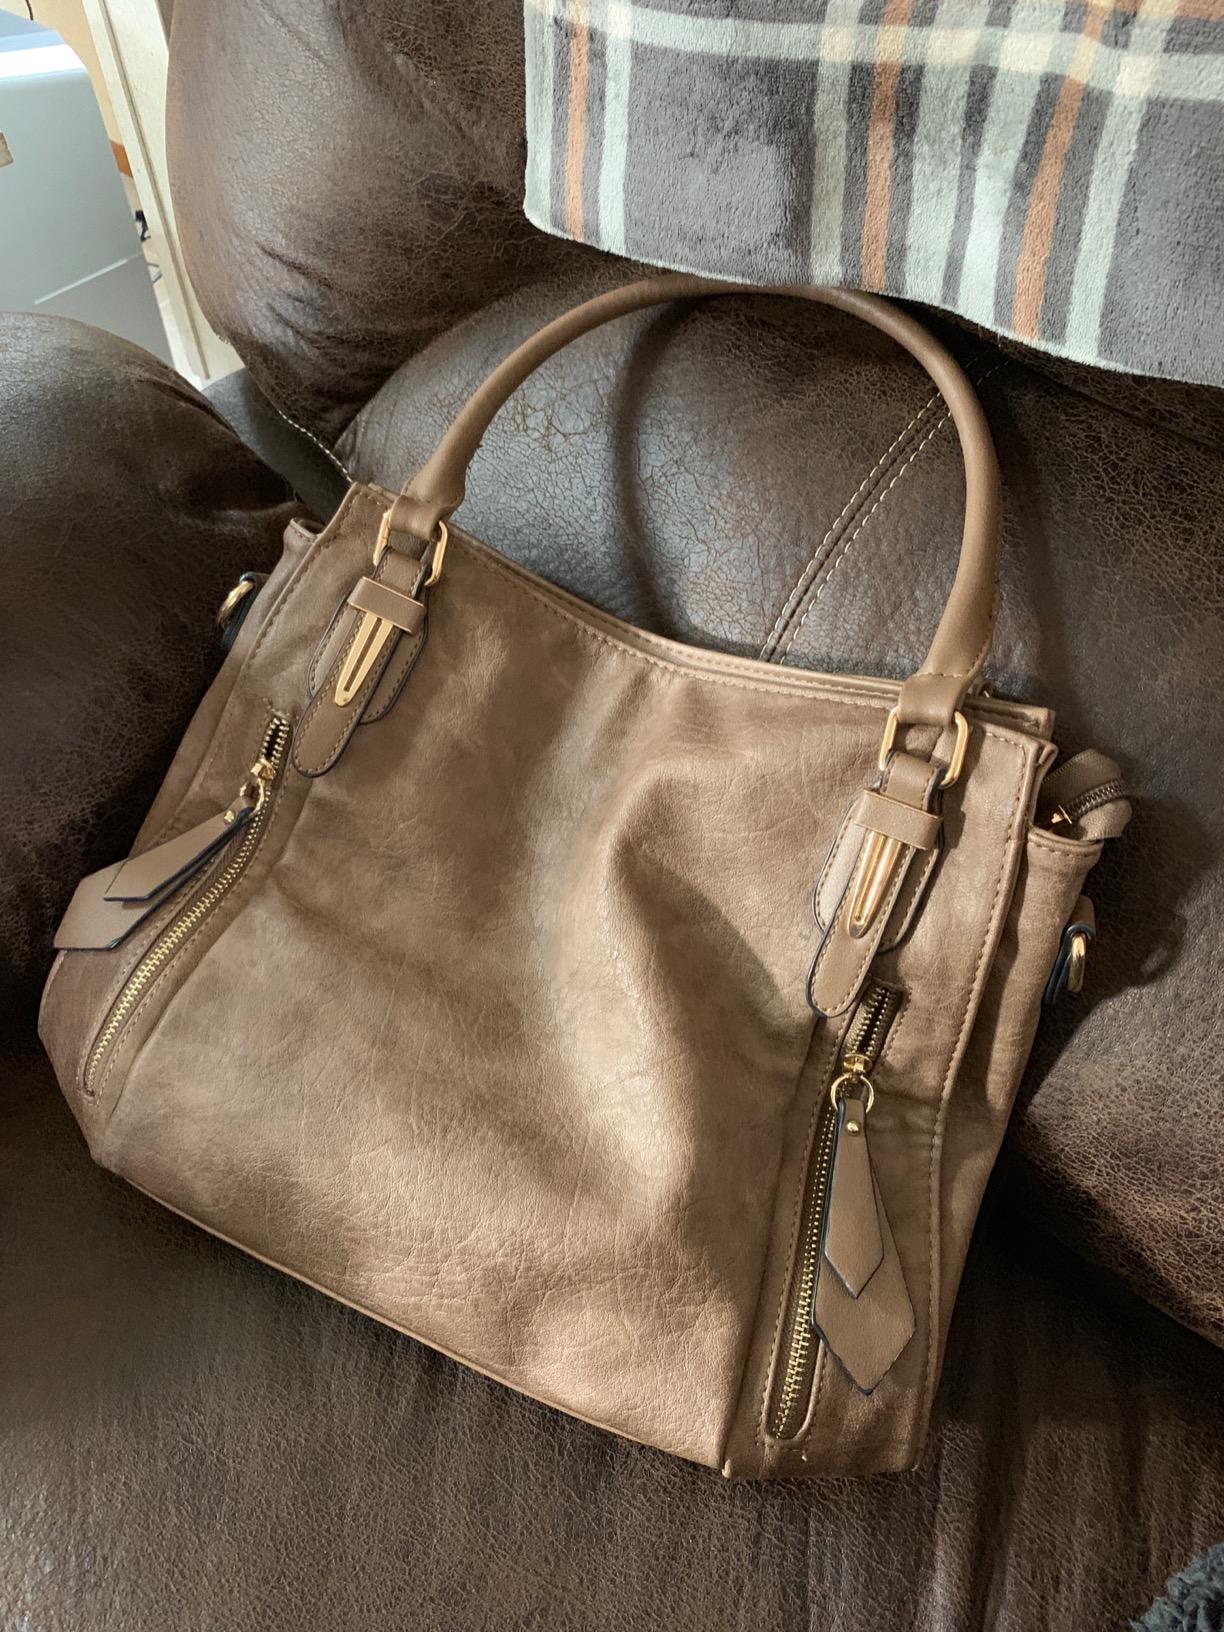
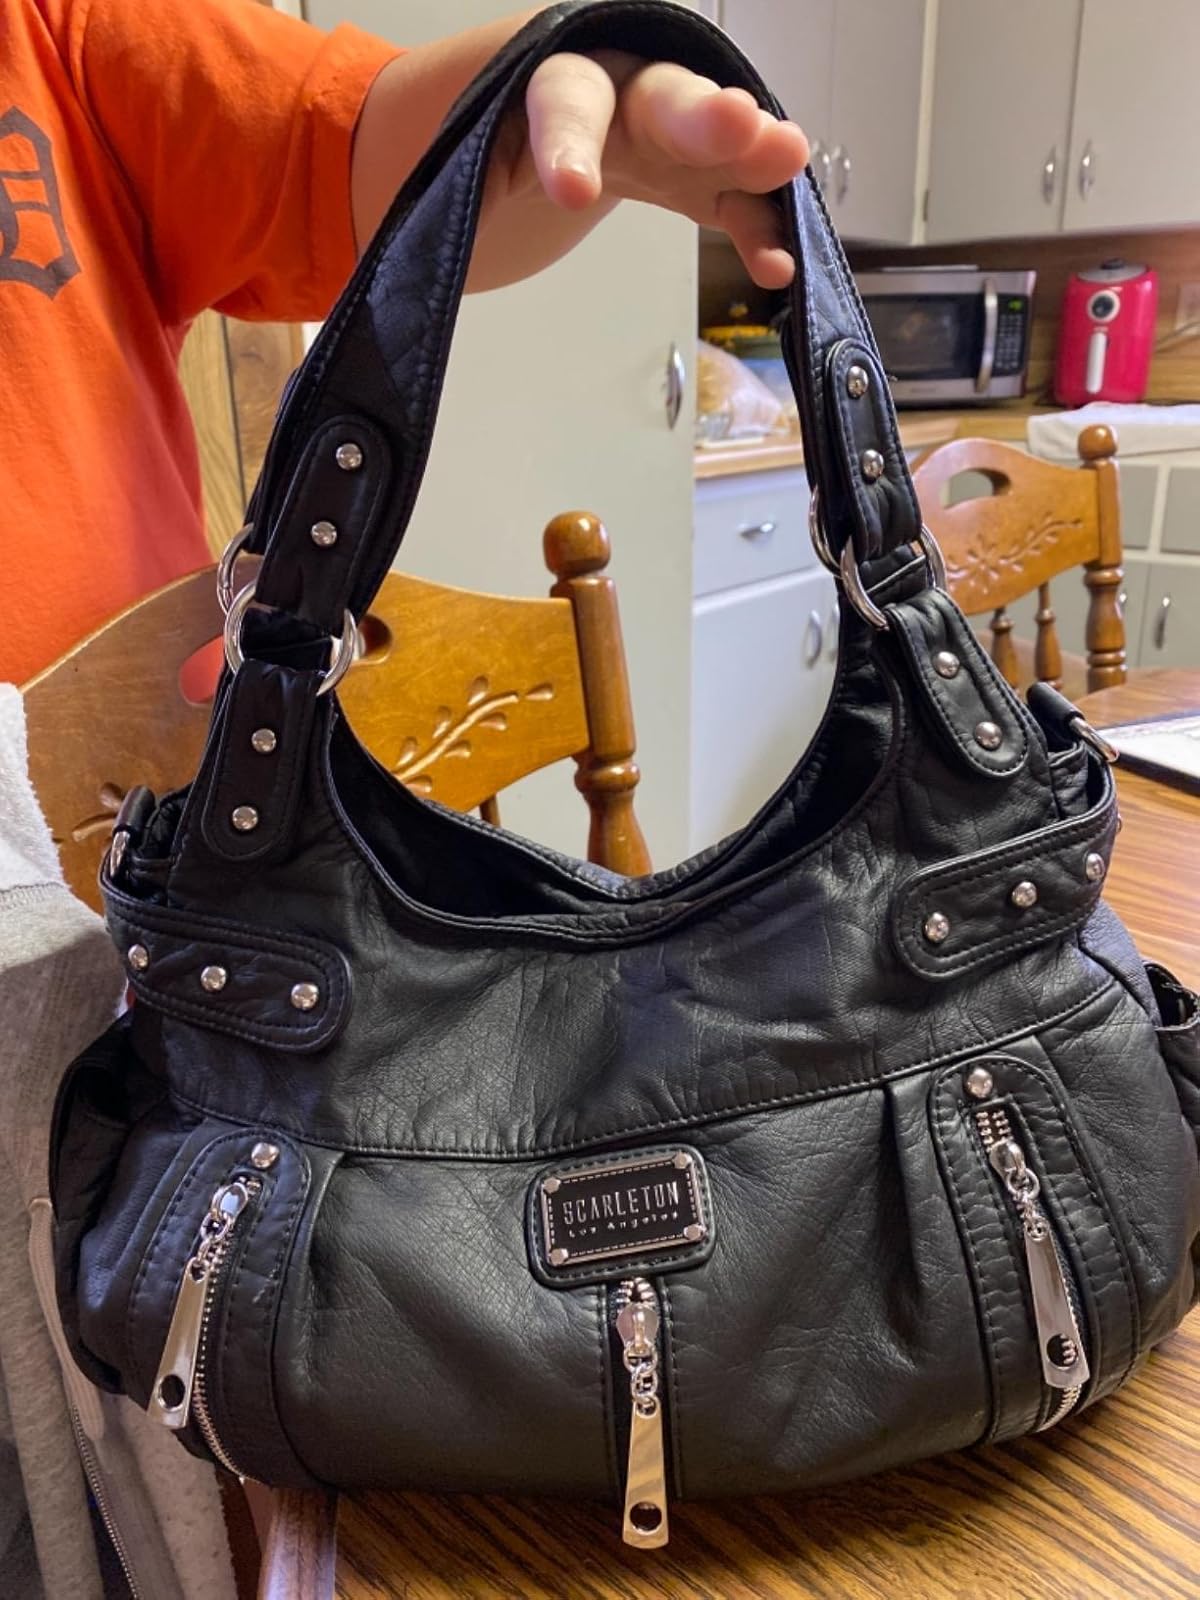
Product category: accessories_handbag
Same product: no